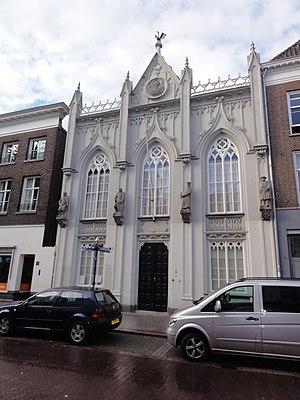
L'Illustre Confrérie de Notre-Dame est une société œcuménique de Bois-le-Duc, fondée en 1318 pour honorer Marie. La Confrérie, engagée dans la promotion de la communion chrétienne de ses membres et la préservation de son riche patrimoine historique, a son siège à la Maison des Frères des cygnes, qui sert également de musée.